Discrimination

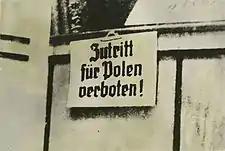

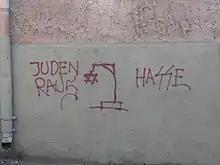
Antisemitic graffiti in Lithuania. The words read "Juden raus" (German for "Jews out") and "Hasse" (presumably a misspelling of "Hass", German for "hate").

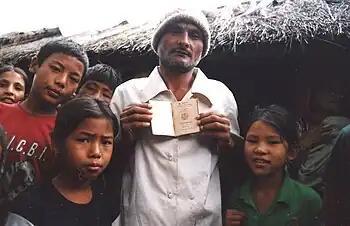
In the 1990s, Bhutan expelled its Hindu population or forced it to leave the country in order to preserve Bhutan's Buddhist culture and identity.

Racial and ethnic discrimination differentiates individuals on the basis of real and perceived racial and ethnic differences and leads to various forms of the ethnic penalty. It can also refer to the belief that groups of humans possess different behavioral traits corresponding to physical appearance and can be divided based on the superiority of one race over another. It may also mean prejudice, discrimination, or antagonism directed against other people because they are of a different race or ethnicity.